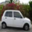
Label: automobile